Needham's Point Lighthouse

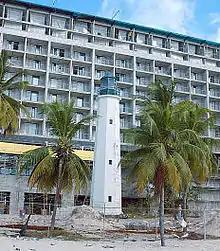
Needham's Point Lighthouse as seen from the coastline

The octagonal lighthouse was constructed in 1855 at the southern end of Carlisle Bay. It is currently non-functional and partially restored by the Hilton Hotel which owns the lighthouse and surrounding grounds. Because of the proximity of a large block of rooms, the lighthouse can only be seen from the beach to the south of the hotel.